The Prince Chap

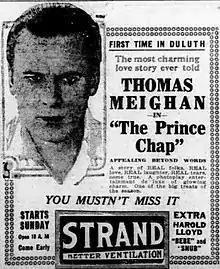
Newspaper advertisement

The Prince Chap is a 1920 American silent drama film directed by William C. deMille and written by Olga Printzlau based upon the play of the same name by Edward Peple. The film stars Thomas Meighan, Charles Ogle, Kathlyn Williams, Casson Ferguson, Ann Forrest, Peaches Jackson, and Mae Giraci. The film was released in August 1920, by Paramount Pictures.